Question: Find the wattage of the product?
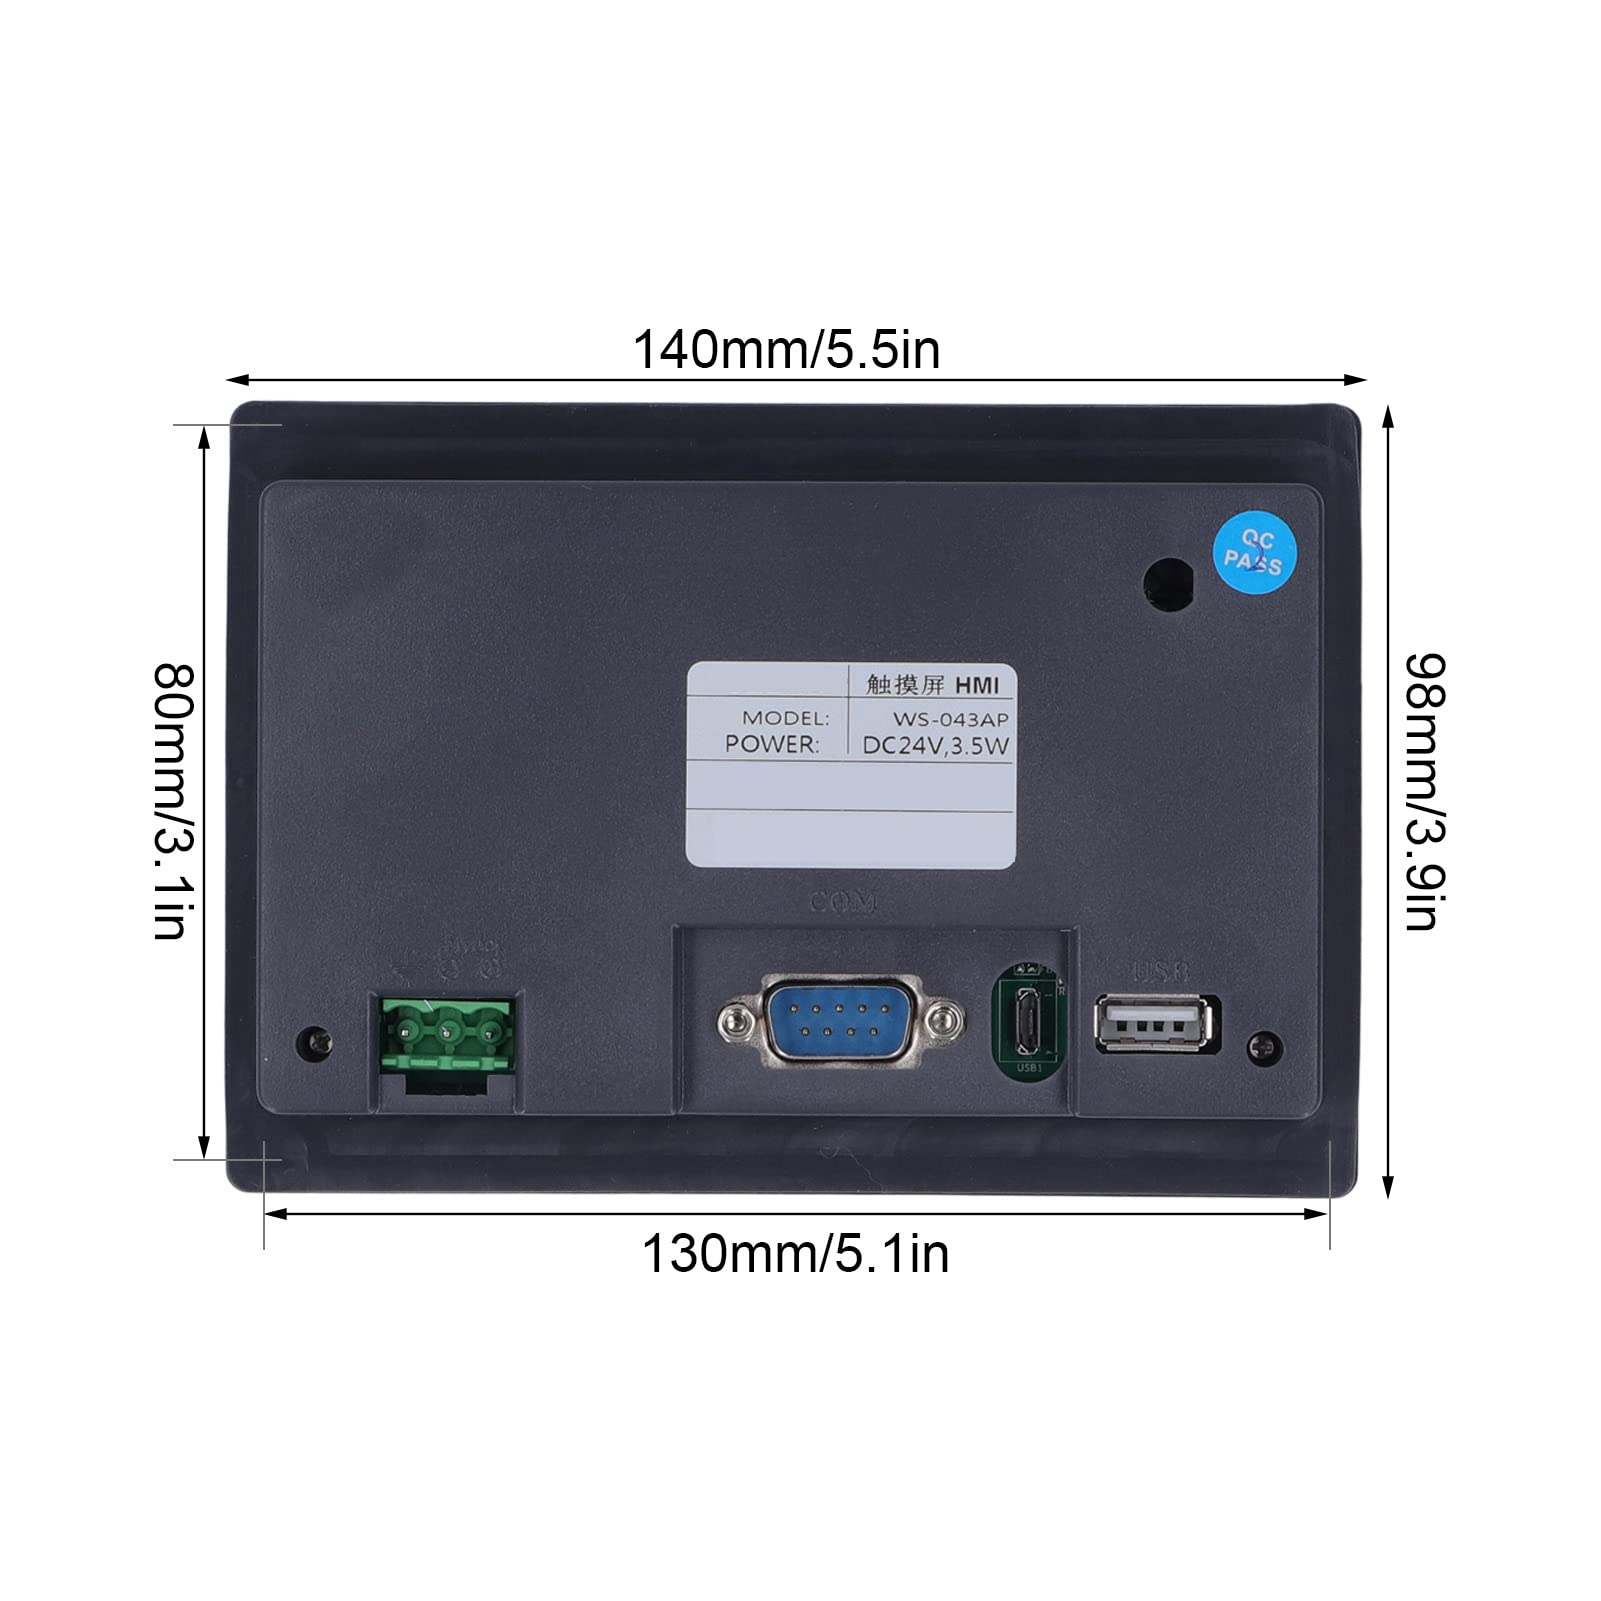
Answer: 3.5 watt